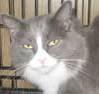
cat